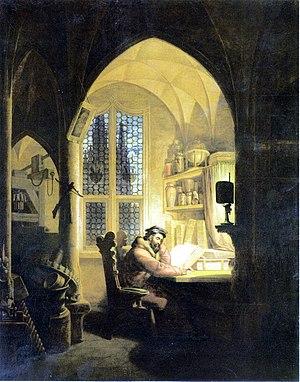
Faust est le héros d'un conte populaire allemand ayant rencontré du succès au XVIᵉ siècle, à l'origine de nombreuses réinterprétations.